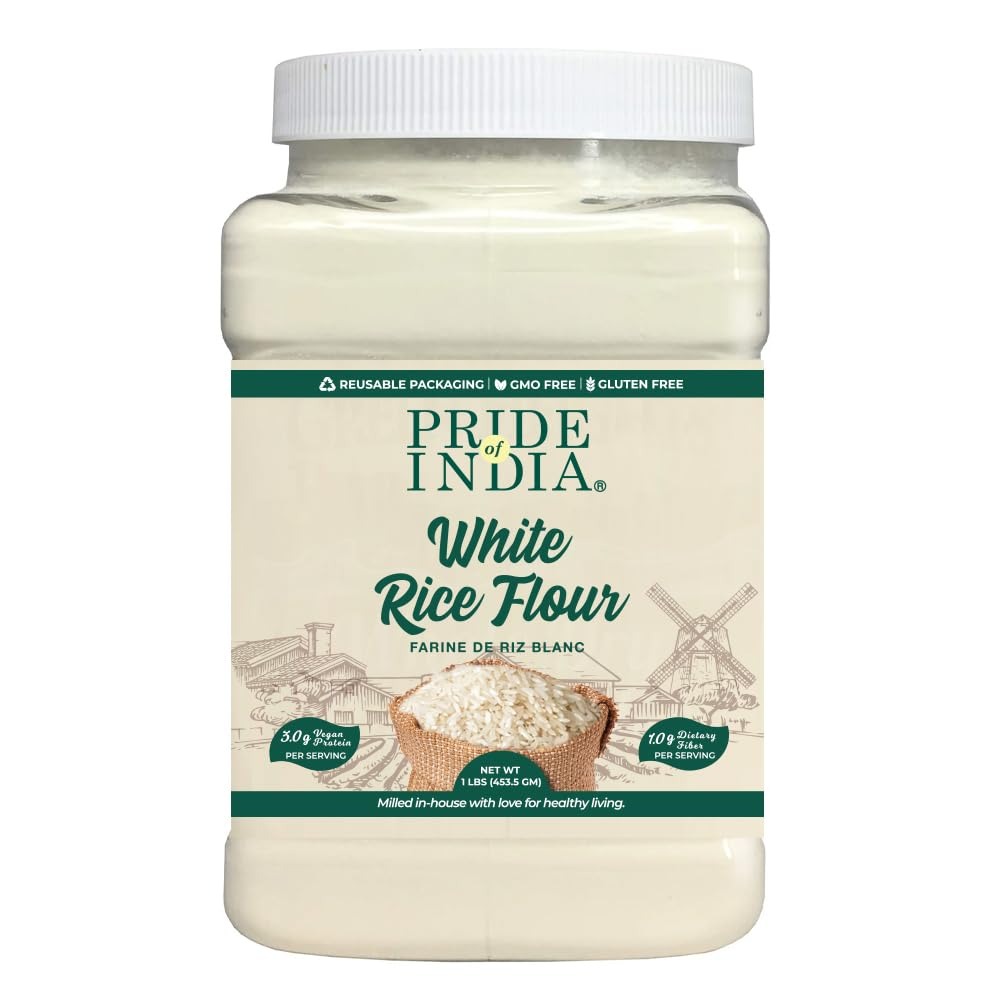
Item Name: Pride of India- White Rice Flour 1 lbs (454 gm) Mild Slightly Sweet Neutral Taste Freshly Milled in Small Batches | Used for Cooking Baking Coating Thickening | Vegan, Gluten Free
Bullet Point 1: Finely Ground Texture: Experience the luxurious texture of White Rice Flour, meticulously ground to perfection for a silky-smooth consistency. Whether you're baking delicate pastries or crafting crispy coatings, this flour ensures a flawless finish that delights the senses with every bite.
Bullet Point 2: Gluten-Free Goodness: Indulge in the gluten-free goodness of White Rice Flour, offering a safe and delicious alternative for those with dietary restrictions. Say goodbye to gluten worries without compromising on taste or texture – this flour delivers a flawless performance in all your favorite recipes.
Bullet Point 3: Versatile Culinary Companion: Unleash your culinary creativity with White Rice Flour as your trusted companion, adapting seamlessly to sweet and savory dishes alike. From fluffy pancakes to savory tempura, explore a world of culinary possibilities that celebrate the versatility and adaptability of this remarkable flour.
Bullet Point 4: Nutrient-Rich Benefits: Delight in the nutrient-rich benefits of White Rice Flour, packed with essential vitamins and minerals that nourish your body from within. With each bite, you're not just enjoying delicious flavors – you're also fueling your well-being and supporting a healthy lifestyle.
Bullet Point 5: Convenience Redefined: Redefine convenience in the kitchen with White Rice Flour, offering a quick and easy solution for busy cooks and health-conscious foodies. With its long shelf life and versatile applications, it's the perfect pantry staple for whipping up mouthwatering meals with minimal effort, ensuring that wholesome goodness is always within reach.
Bullet Point 6: Finest Quality Our Promise: Elevate your culinary creations with the unmatched quality of Pride of India's White Rice Flour, meticulously milled to perfection with a focus on freshness and excellence. Sourced from premium white rice grains, our flour undergoes careful processing to ensure optimal flavor and nutritional integrity in every batch. Perfect for gluten-free baking, cooking and thickening sauces, our flour offers a versatile addition to your kitchen repertoire.
Bullet Point 7: Finest Quality Our Promise: Elevate your cooking with Pride of India’s black bean flour, crafted with a commitment to freshness and quality. We pride ourselves on milling our black bean flour freshly, ensuring optimal flavor and nutritional potency. Sourced from premium black beans, our flour is meticulously processed to retain its natural goodness. Perfect for gluten-free baking, cooking and thickening sauces, our flour offers a versatile addition to your kitchen repertoire.
Product Description: In the gentle embrace of culinary tradition lies a humble yet indispensable ingredient: White Rice Flour, a whisper of simplicity that holds within it a world of culinary possibility. With its pale, powdery texture reminiscent of freshly fallen snow, this flour embodies purity and versatility in every delicate grain. Sourced from the revered rice plant, cherished across cultures for its sustenance and grace, this flour tells tales of timeless heritage and boundless creativity, bridging the gap between past and present. White Rice Flour weaves seamlessly through the tapestry of culinary arts, offering a subtle sweetness and smooth texture to a myriad of dishes. Imagine delicate tempura batter, light as a feather and golden as the dawn, embracing tender morsels of seafood or vegetables with a crisp perfection. Alternatively, envision tender dumplings or pillowy gnocchi, their ethereal texture owing to the gentle touch of rice flour, inviting each bite to melt upon the tongue. From crispy coatings to tender pastries, White Rice Flour emerges as a quiet hero, infusing every recipe with a touch of elegance and a world of possibility.
Value: 16.0
Unit: Ounce

Price: 10.99